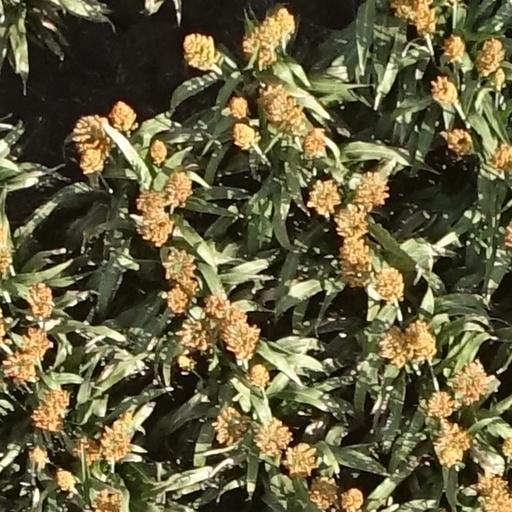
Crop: sorghum